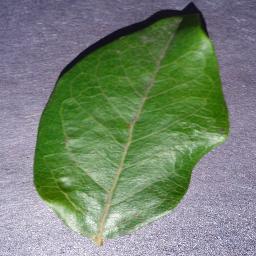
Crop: blueberry
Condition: healthy